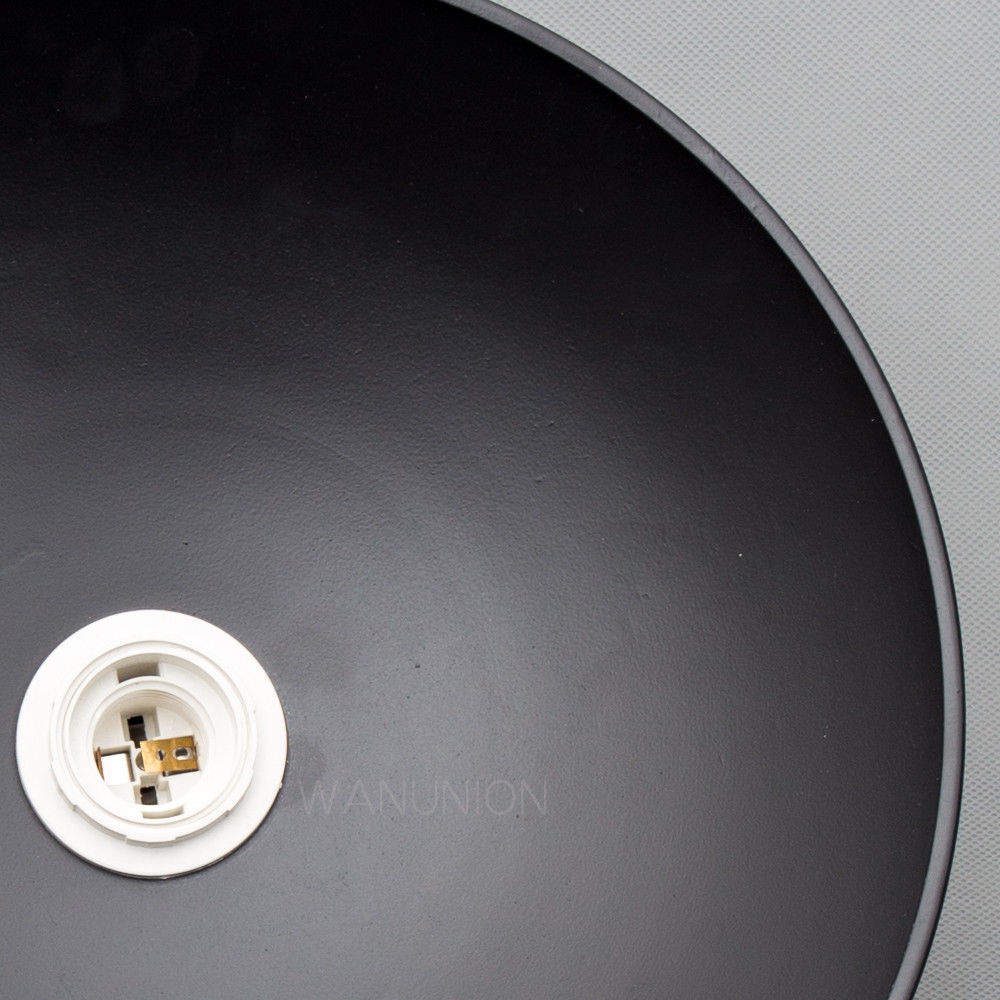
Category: lamp